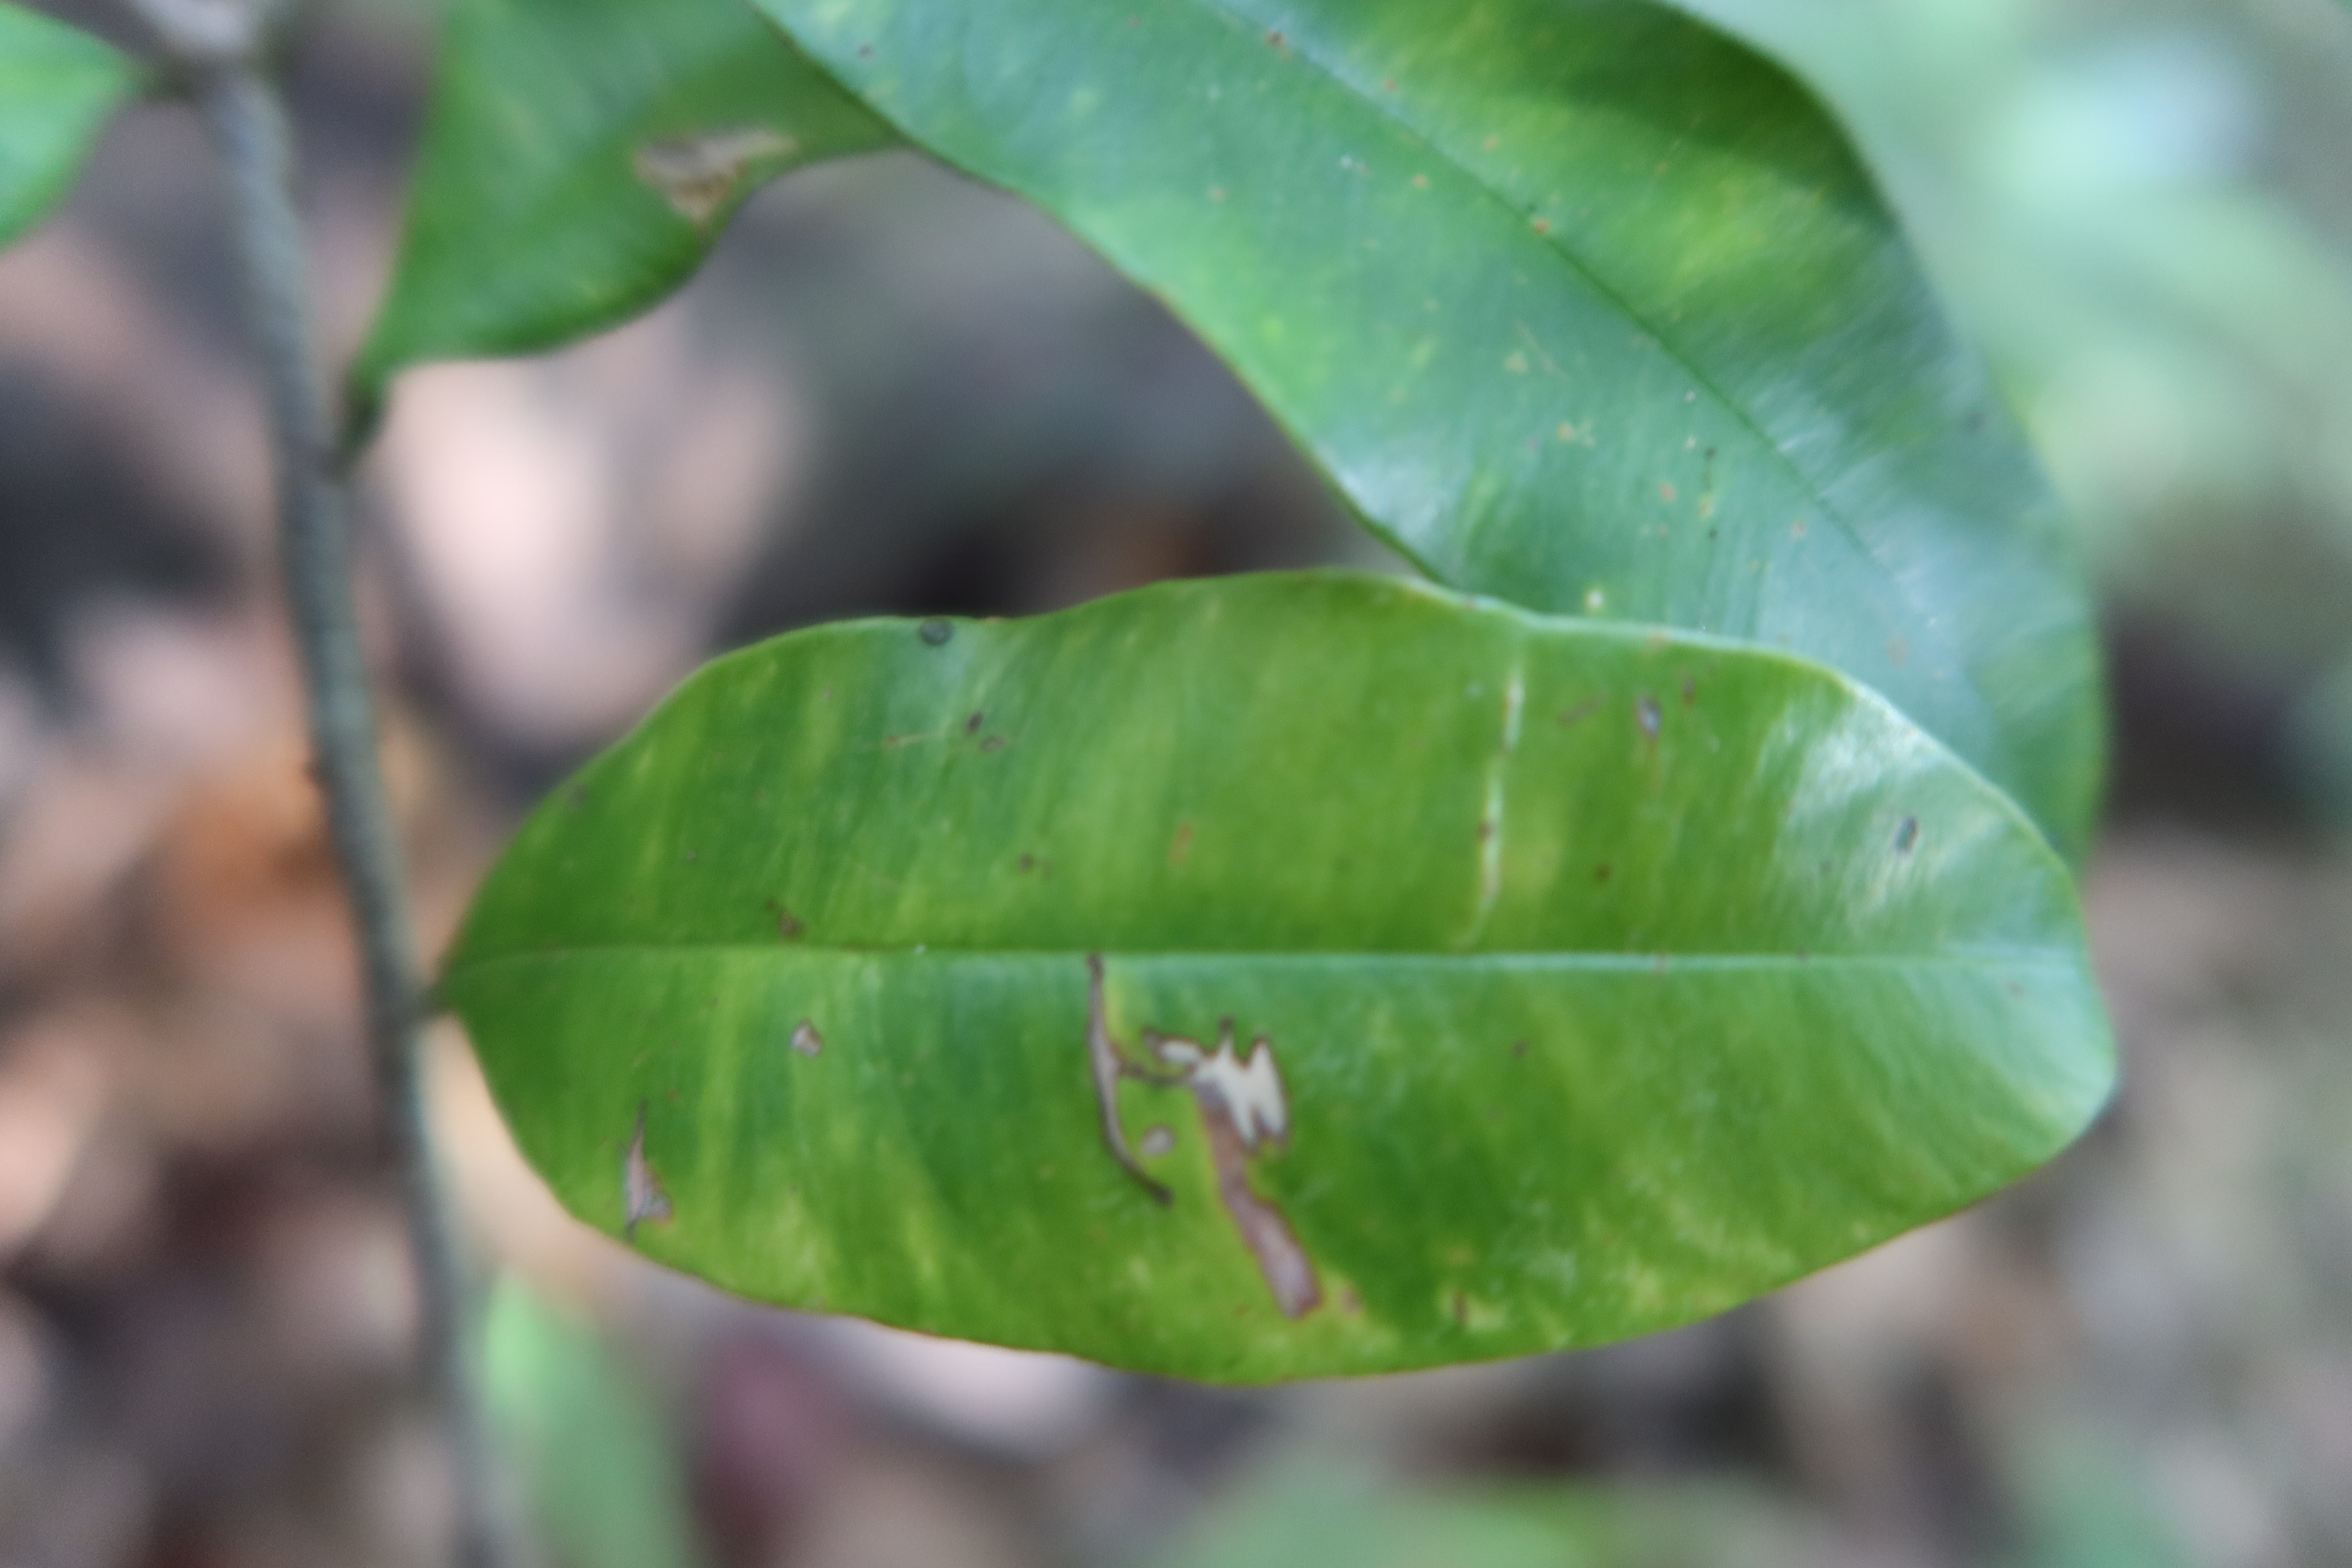
Label: Downy mildew